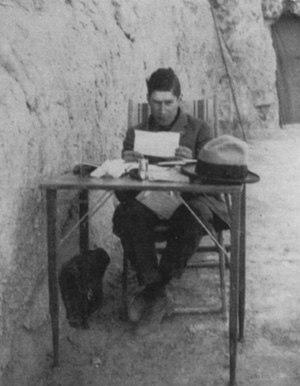
Henri Hans Frankfort est un égyptologue néerlandais. Il a épousé Henriette Groenwegen et plus tard Enriqueta Harris.